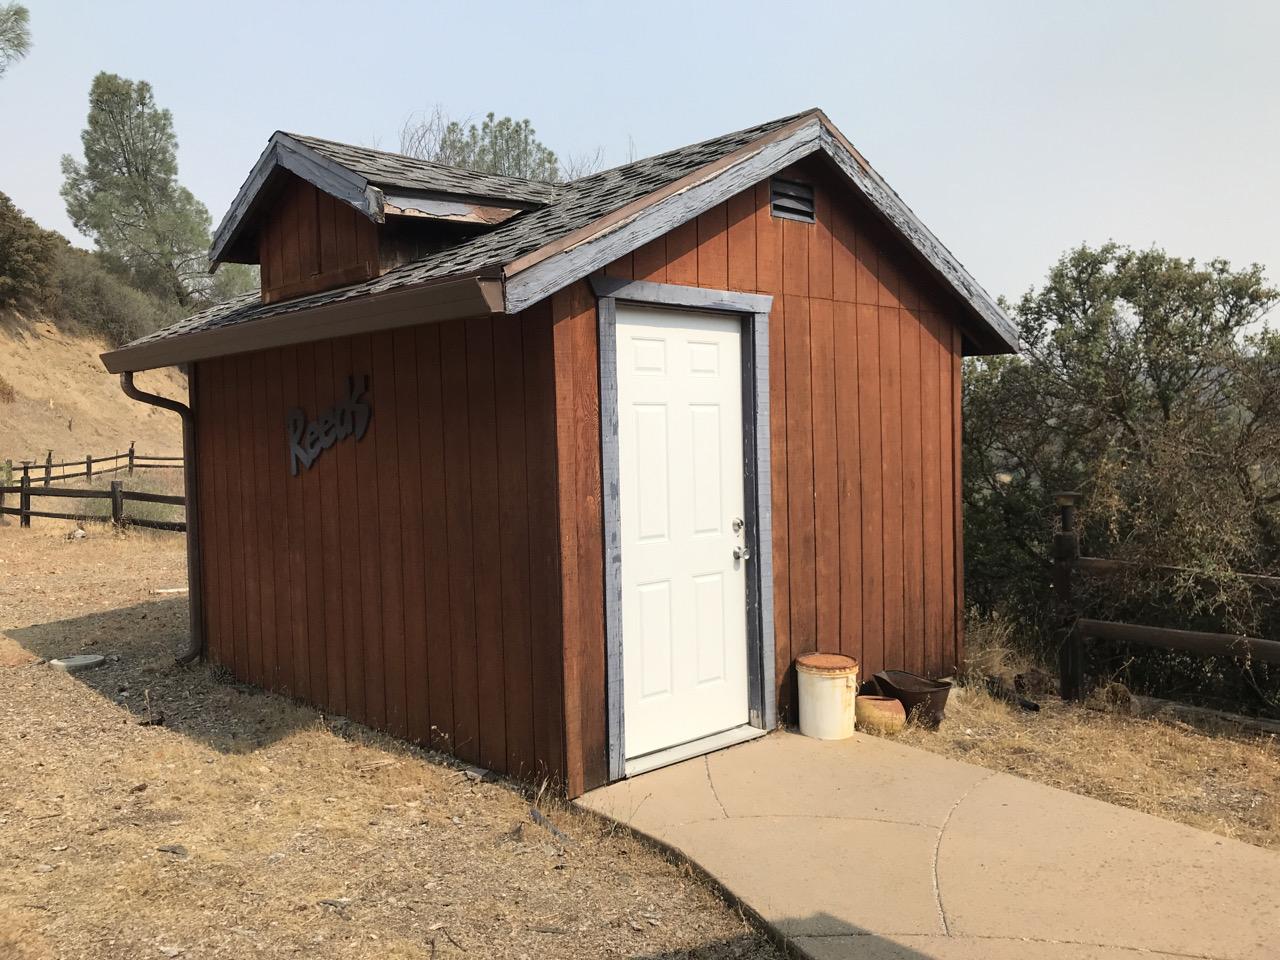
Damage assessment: no_damage